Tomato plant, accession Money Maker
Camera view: vertical (180 deg); turntable rotation: 210 degrees
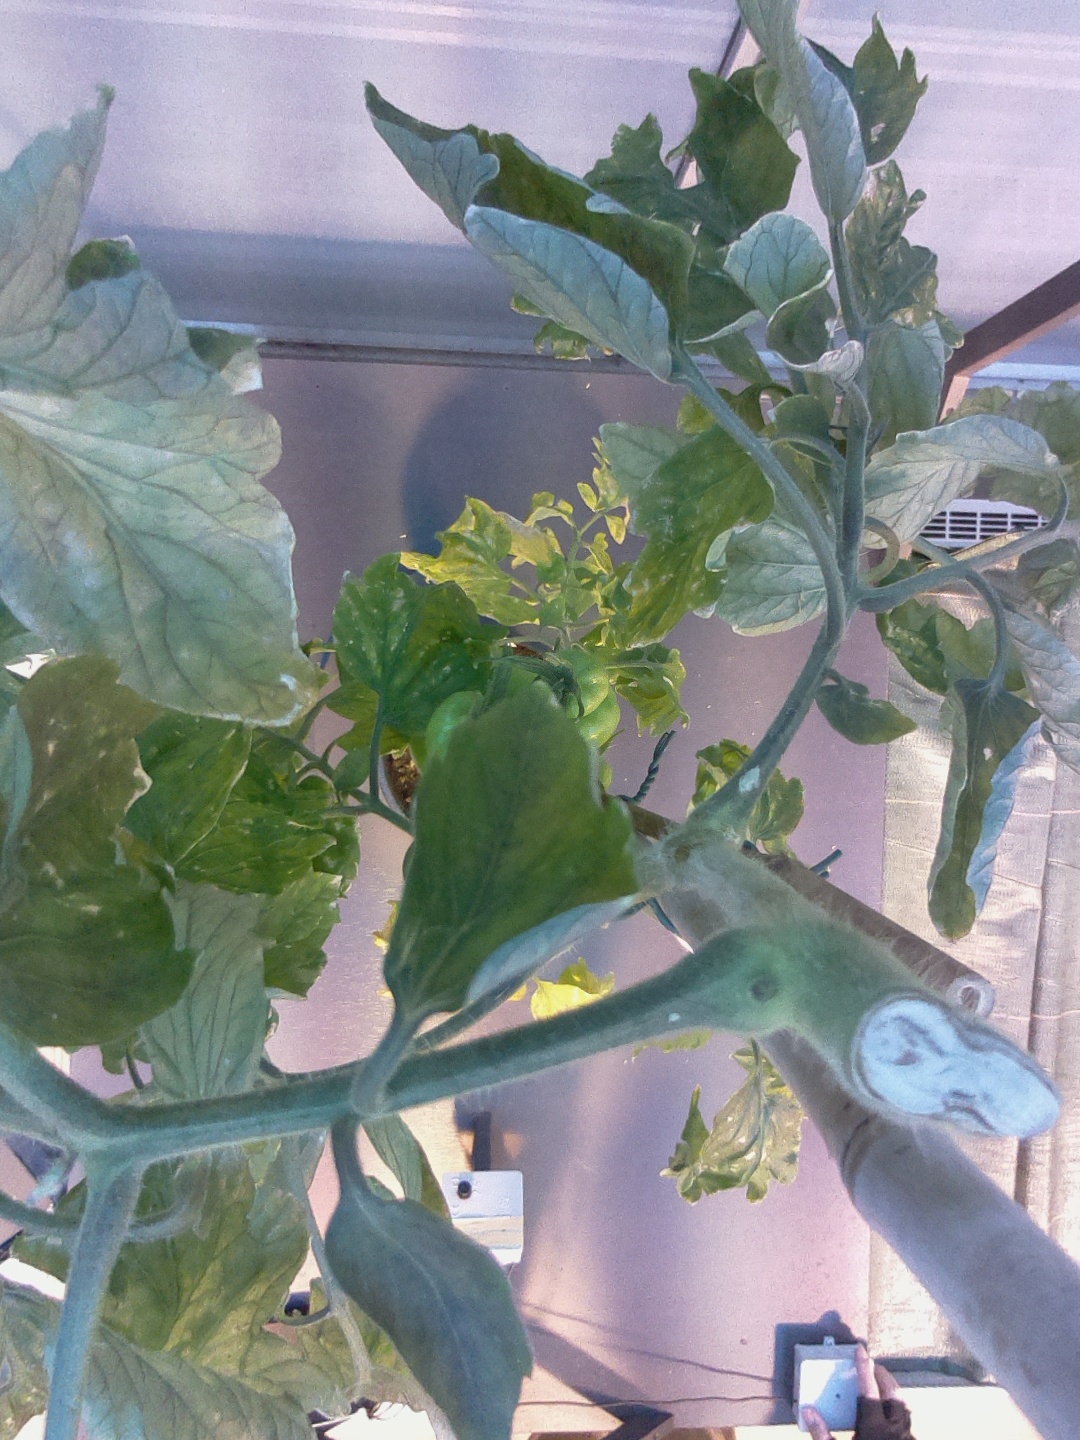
BBCH growth stage 79: 90% -100% of final fruit size